Royal Navy Submarine Service

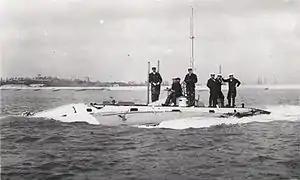
, the first submarine to be commissioned by the Royal Navy. She can be seen at the Royal Navy Submarine Museum, Gosport.

In 1900 the Royal Navy ordered five submarines from Vickers Shipbuilding and Engineering of Barrow-in-Furness, designed by Electric Boat Company. The following year the first submarine, , was launched, and the navy recruited six officers for the Submarine Service, under Reginald Bacon as Inspecting Captain of Submarines. At the beginning of World War I it consisted of 168 officers, 1,250 ratings, and 62 submarines. During the war it was awarded five of the Royal Navy's 14 Victoria Crosses of the war, the first was to Lieutenant Norman Holbrook, commanding officer of , for passing through minefields to sink the Ottoman warship "Mesudiye".